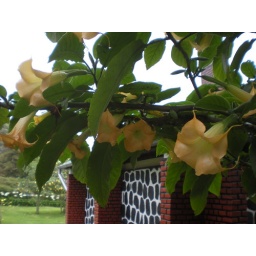
beautiful flowers by the flush toilet house